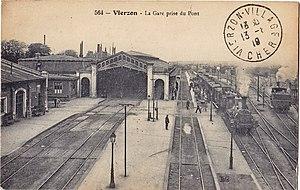
Carte postale ancienne éditée par TH. G., n°564: Vierzon - La gare vue du Pont.
La gare de Vierzon-Ville est une gare ferroviaire française de bifurcation de la ligne des Aubrais - Orléans à Montauban-Ville-Bourbon, située sur le territoire de la commune de Vierzon, dans le département du Cher, en région Centre-Val de Loire.